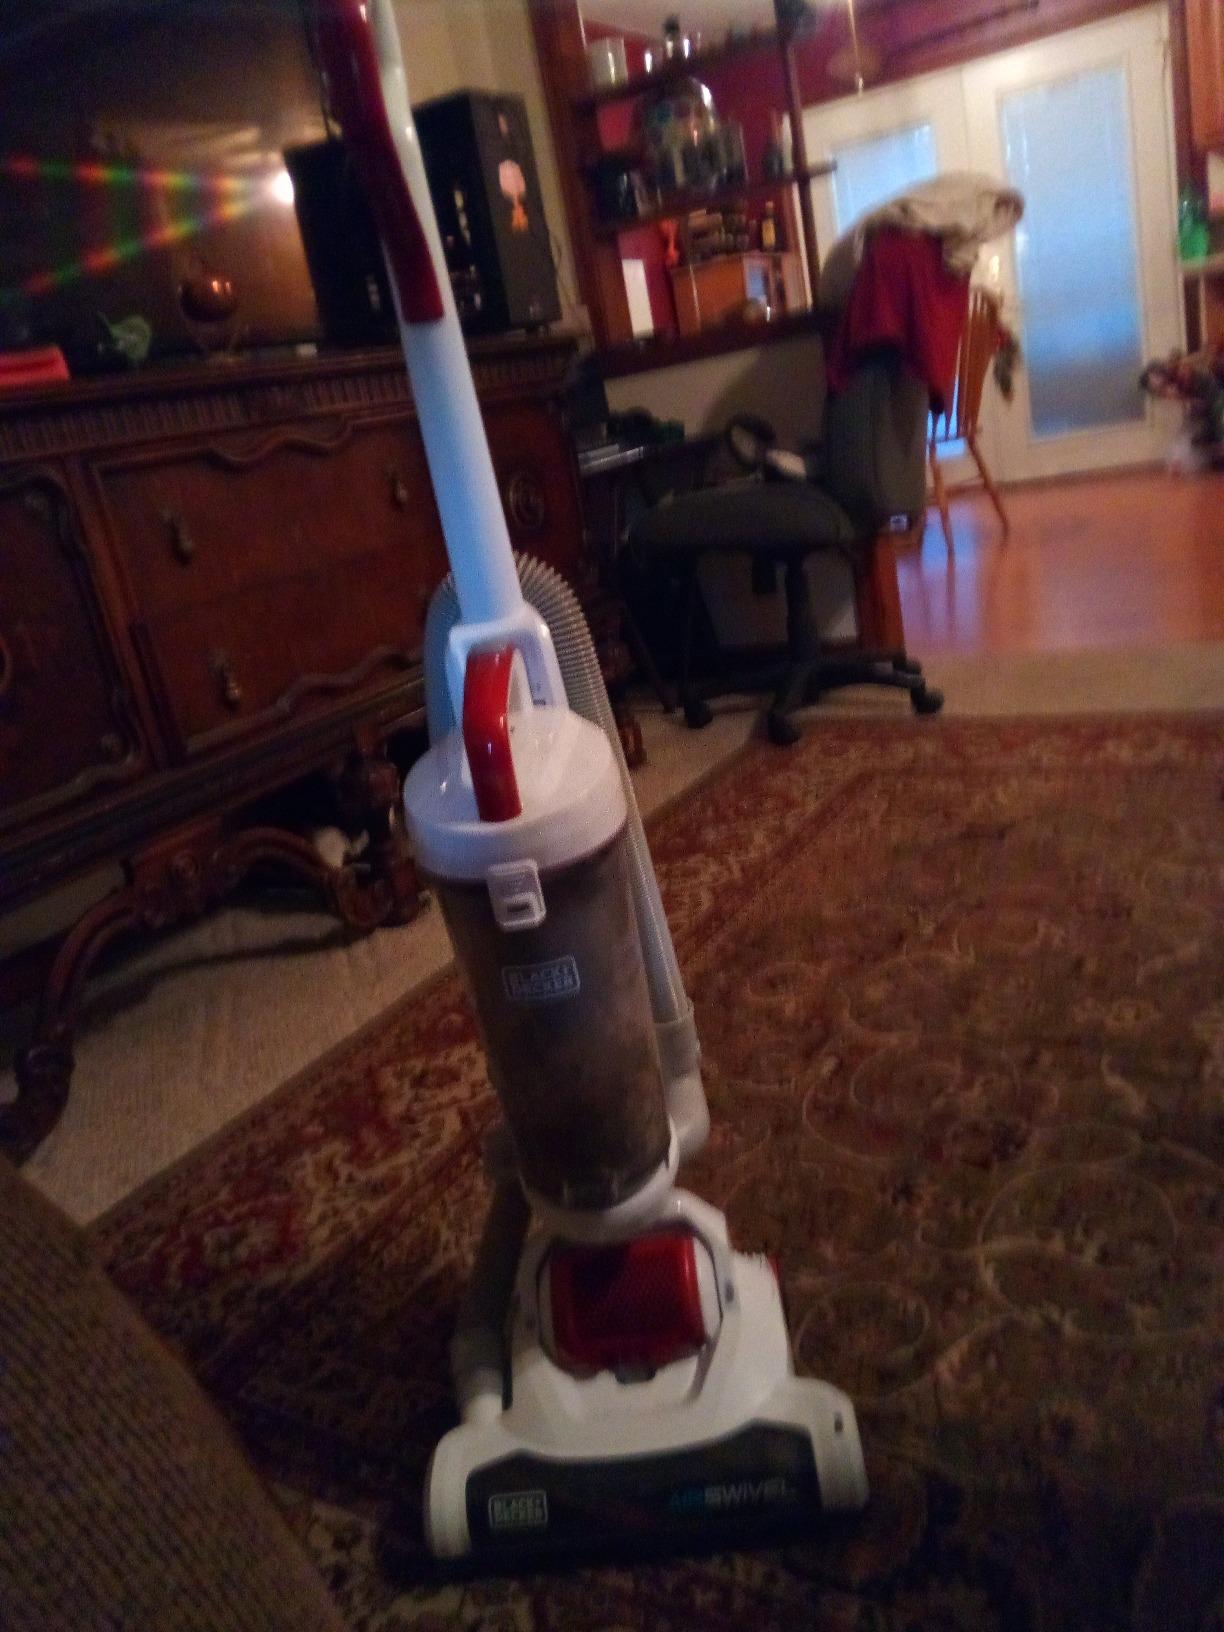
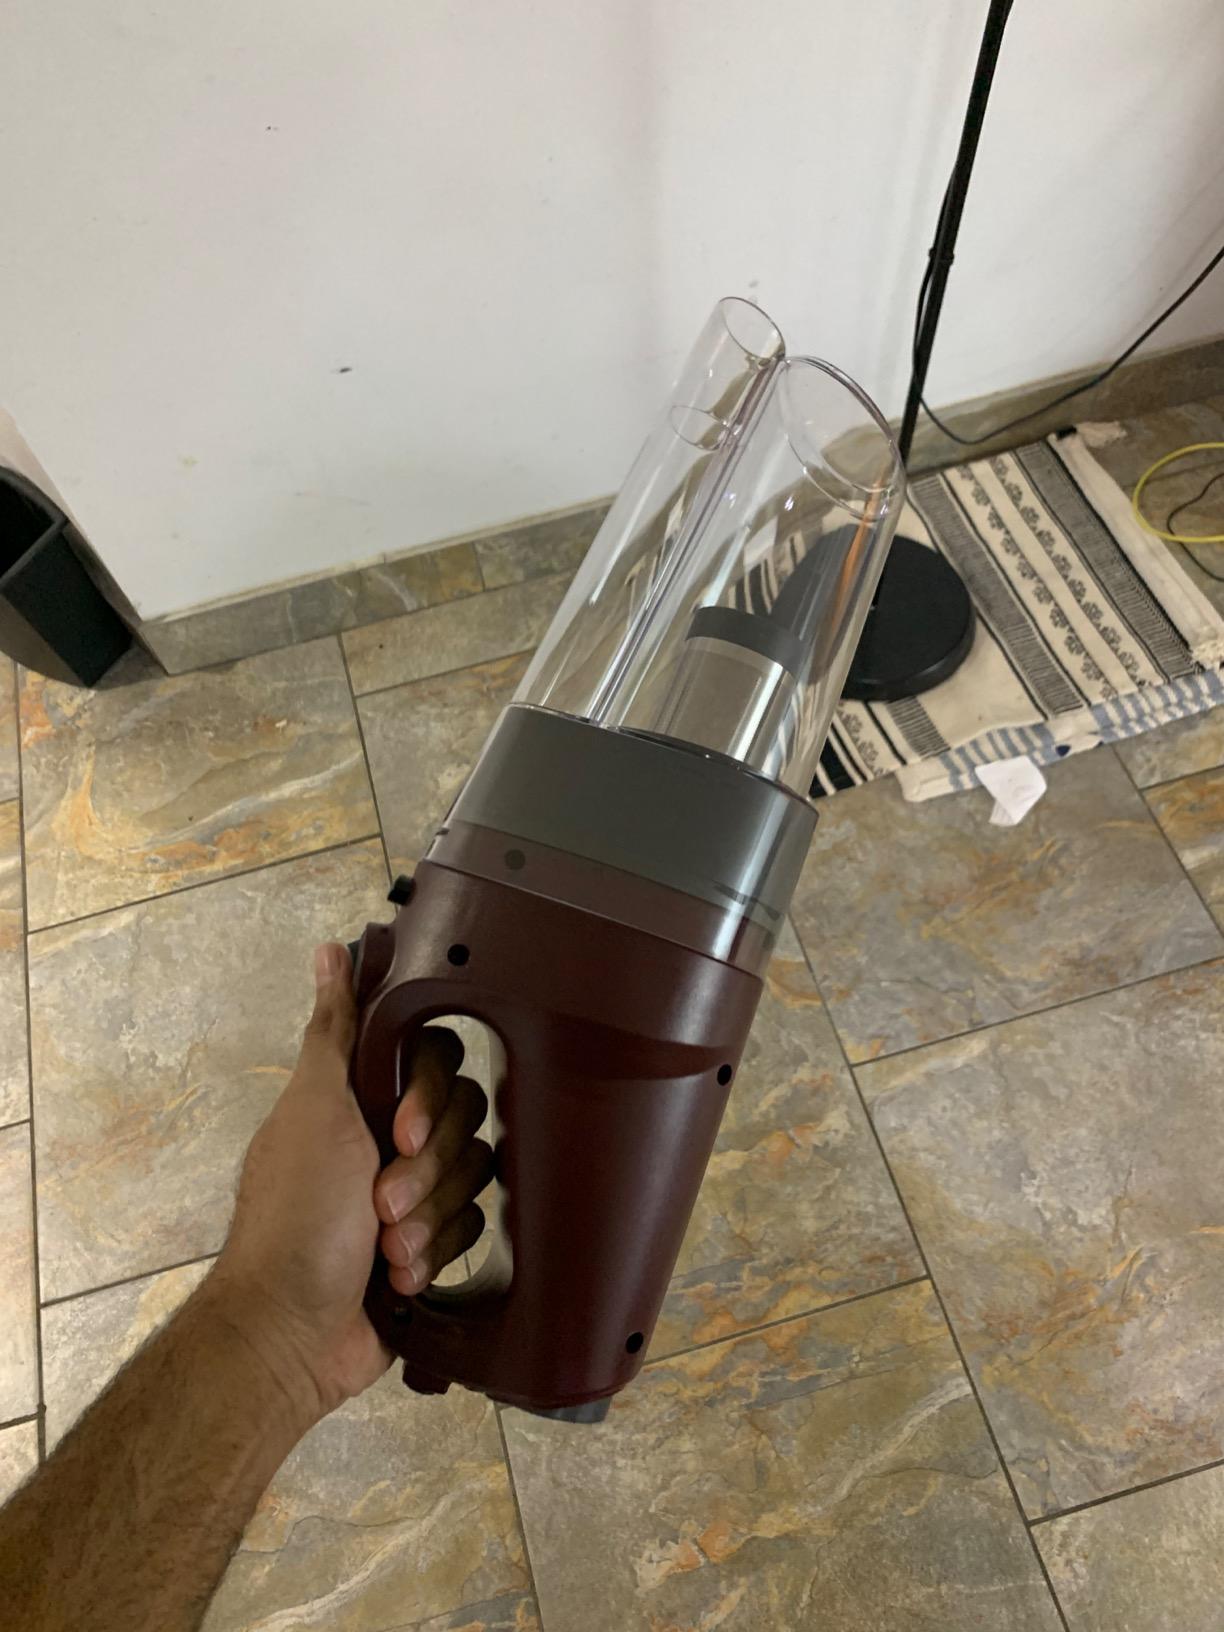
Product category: items_vacuum
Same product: no